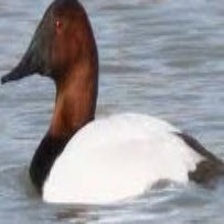
Species: CANVASBACK
Scientific name: AYTHYA VALISINERIA
ImageNet parent category: drake